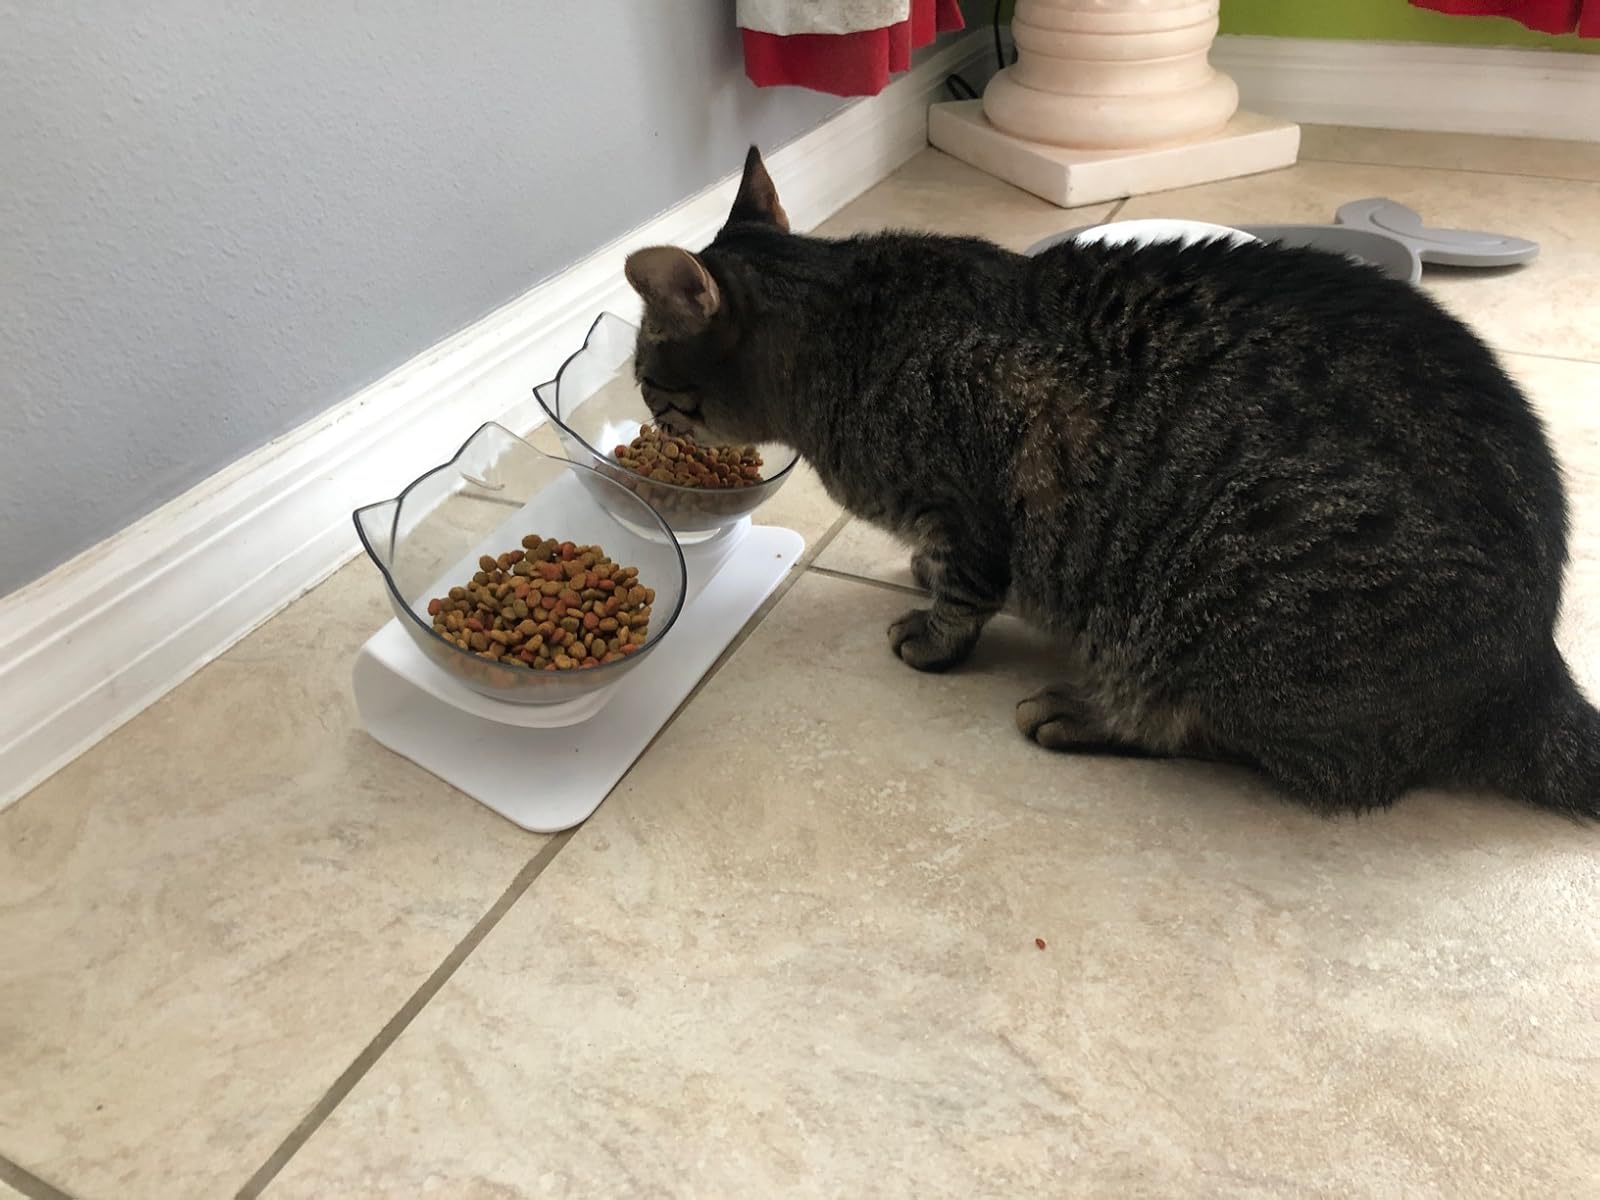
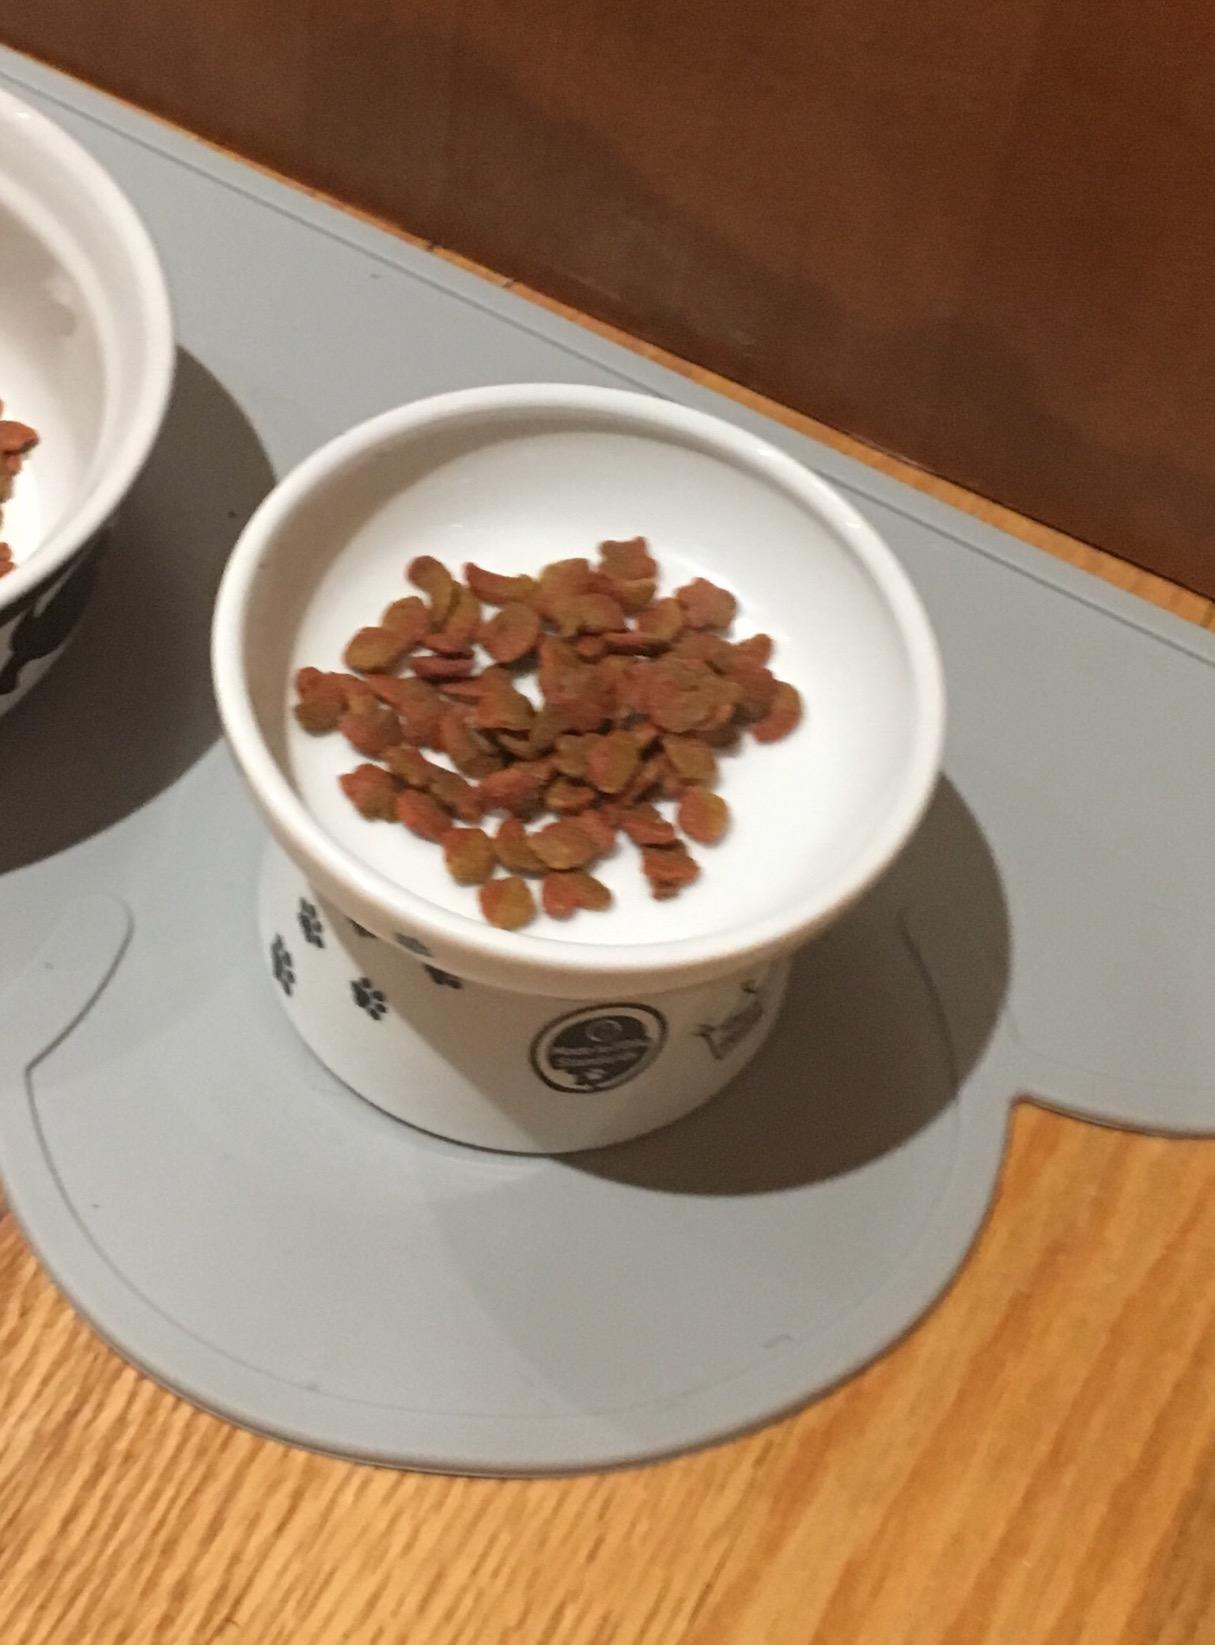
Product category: items_bowl
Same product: no